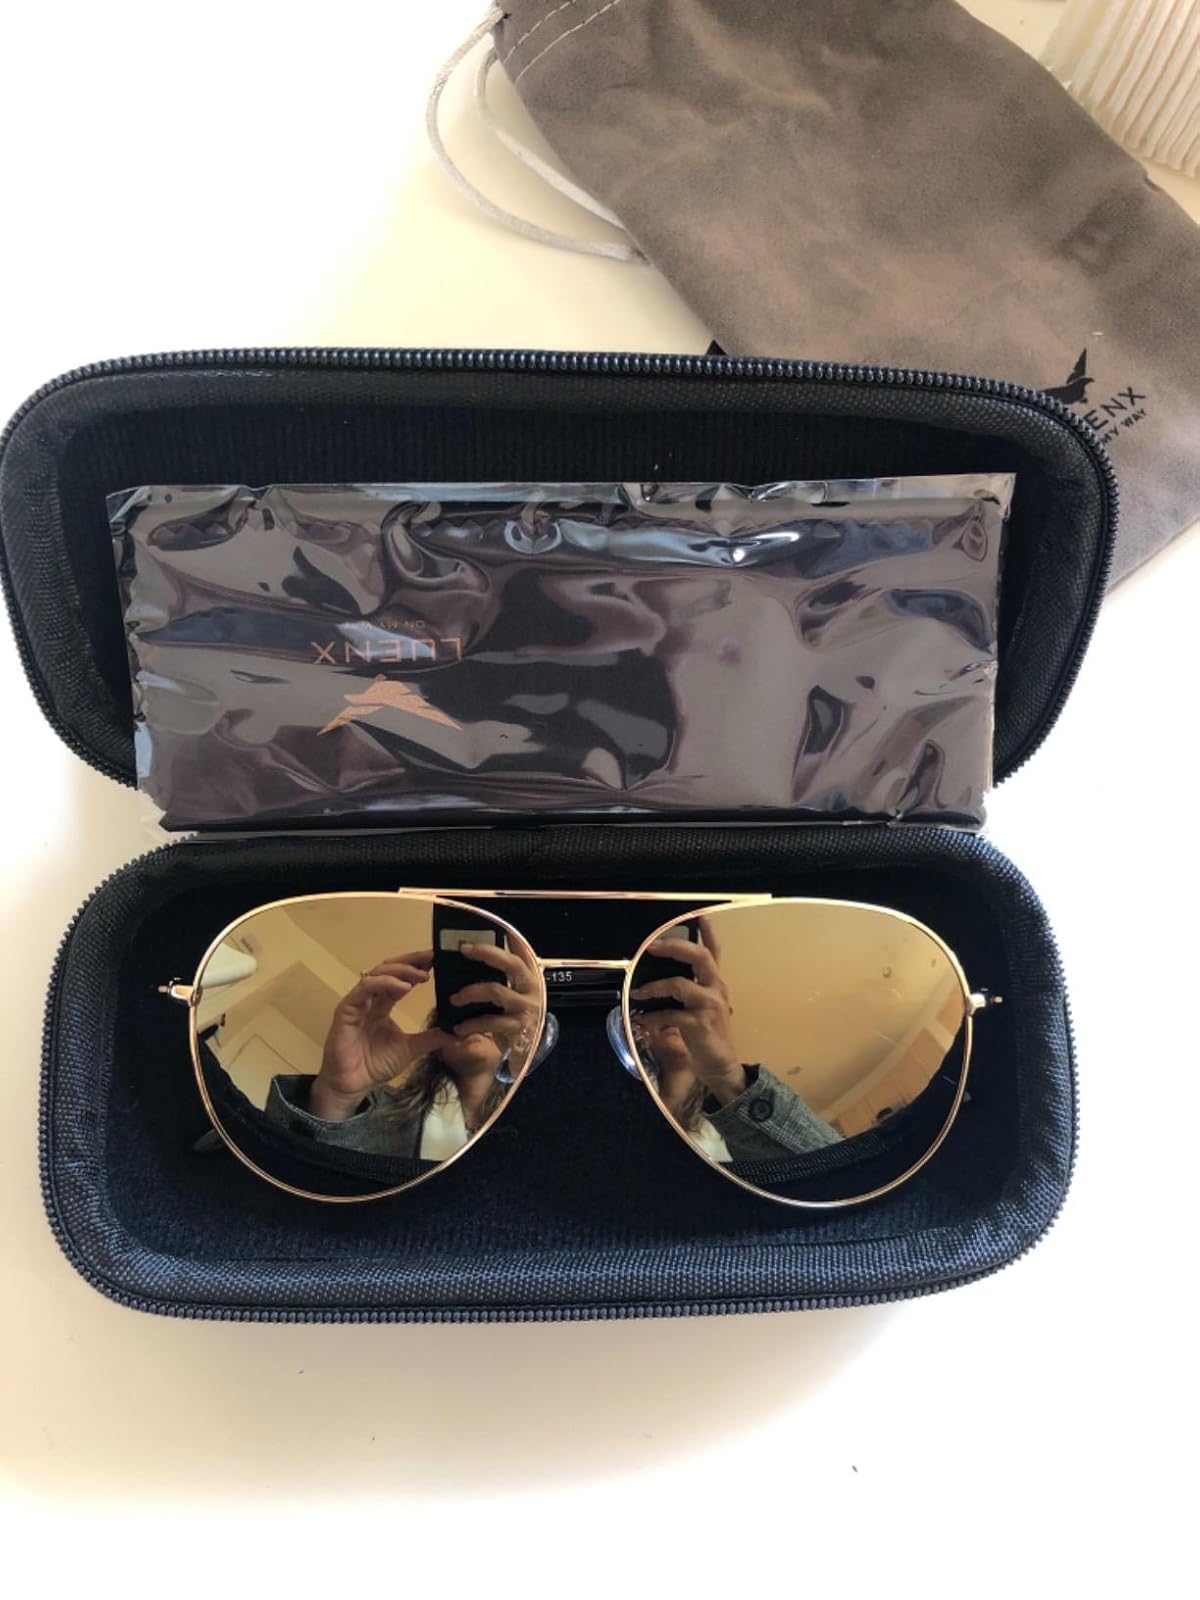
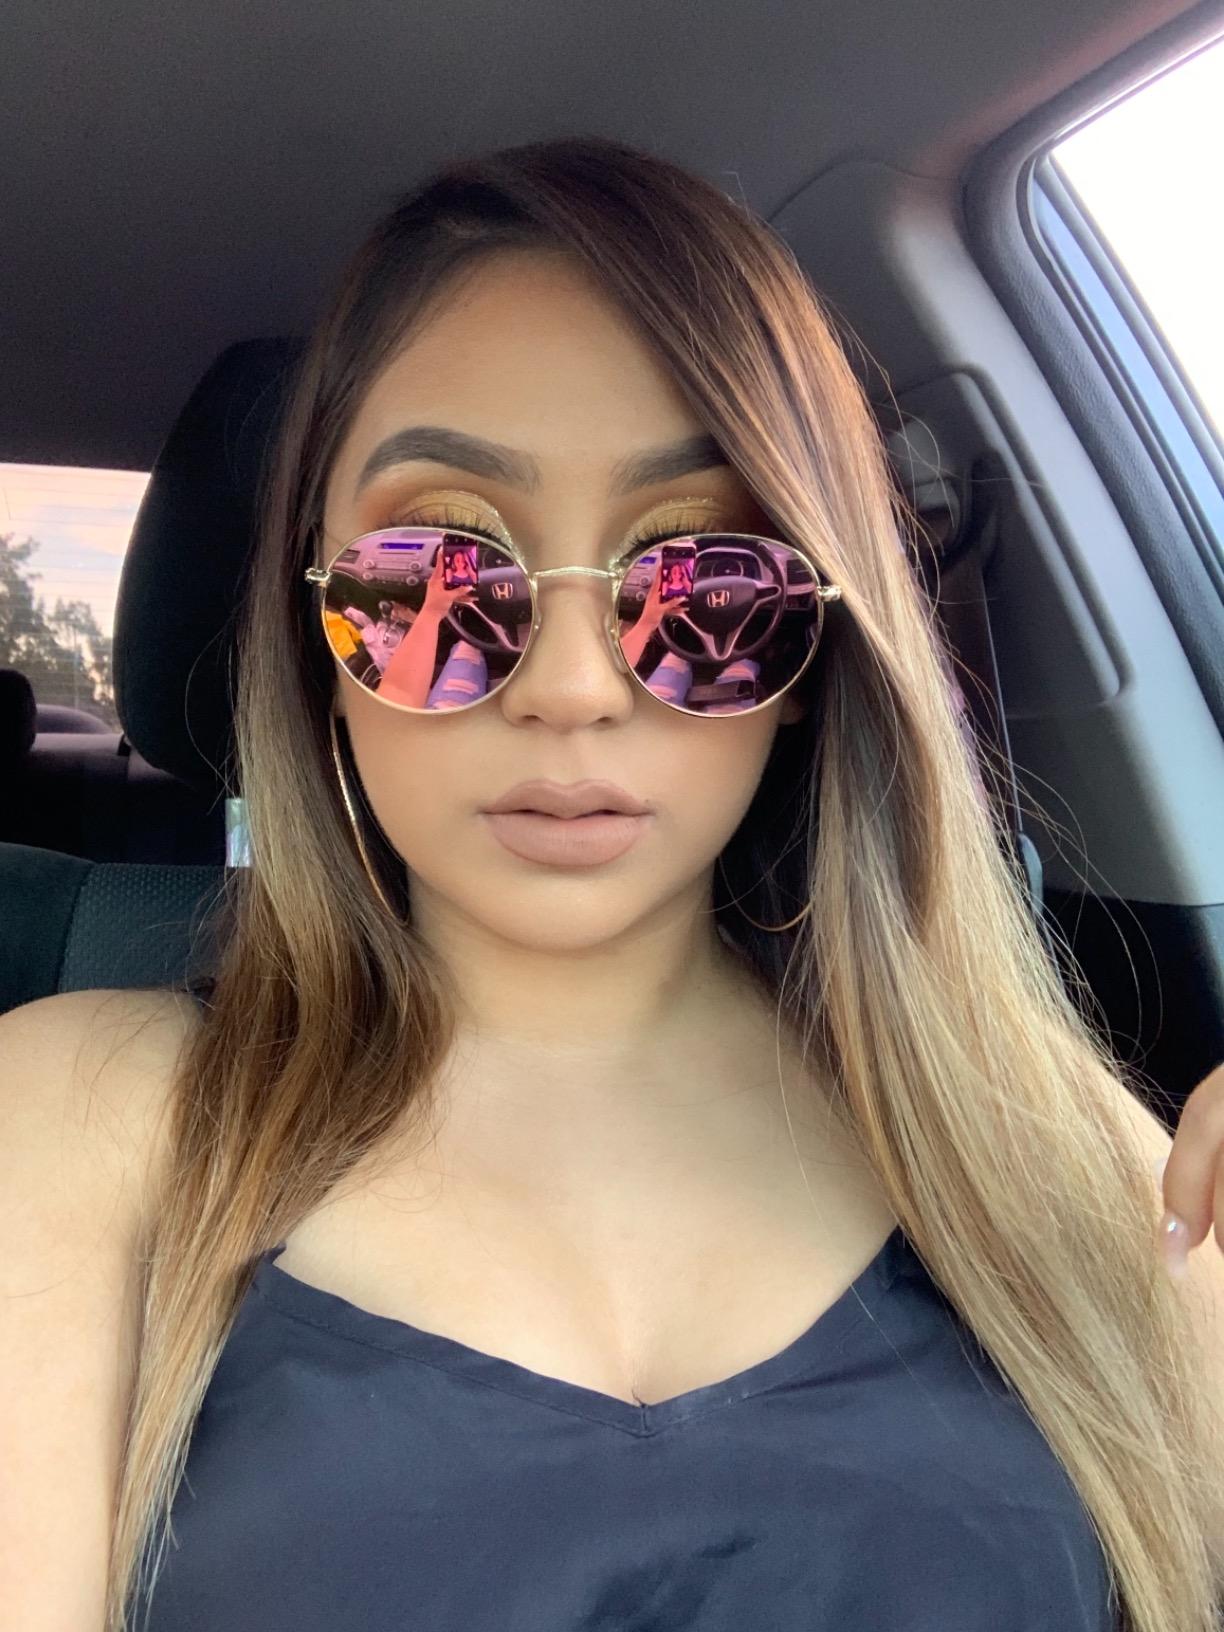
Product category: accessories_sunglasses
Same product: no